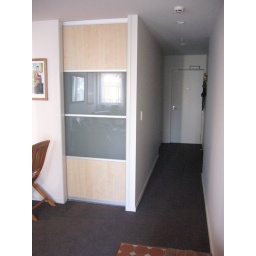
06. Pan around to right, you see closed door to bedroom and coridoor.